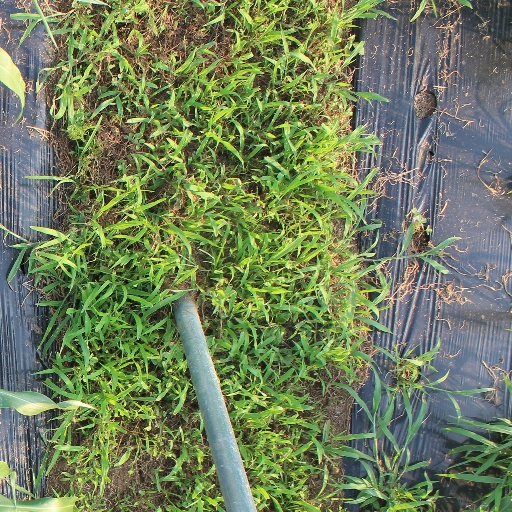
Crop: sorghum